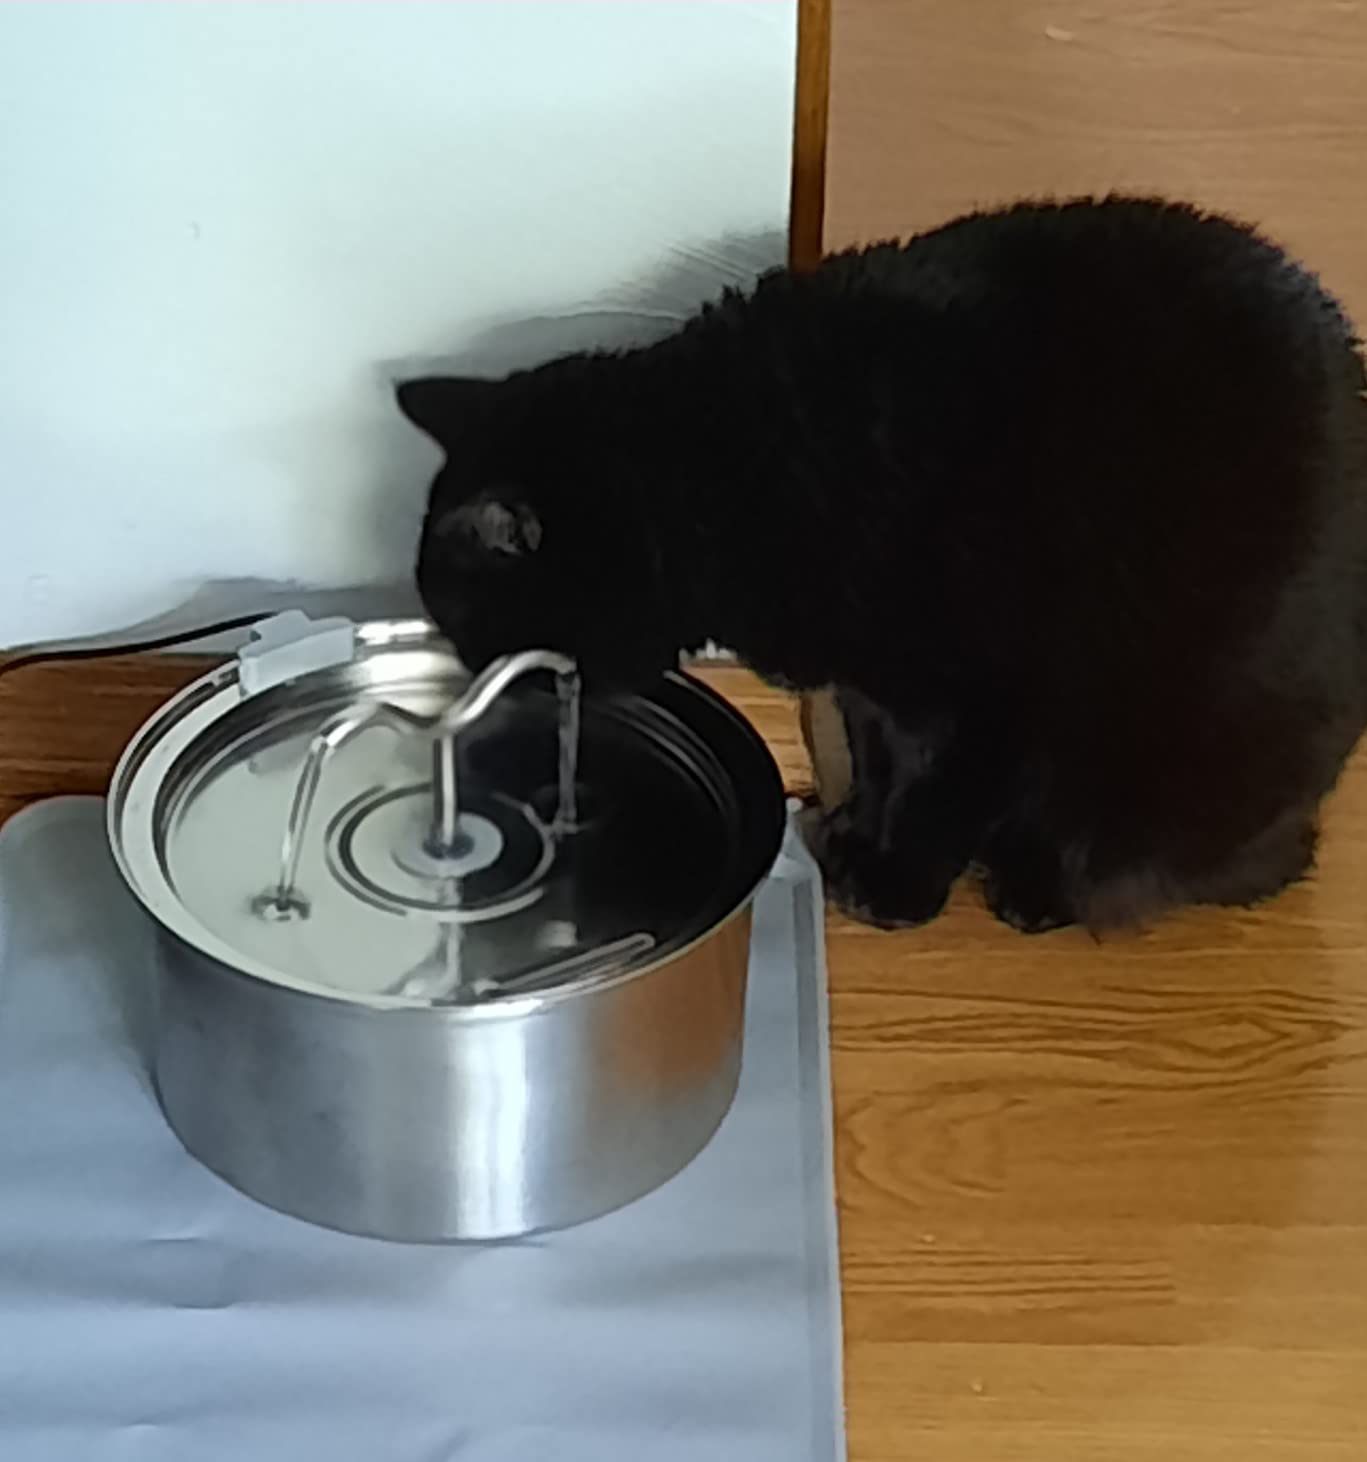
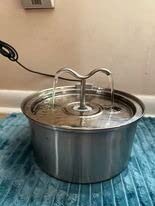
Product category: items_bowl
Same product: yes